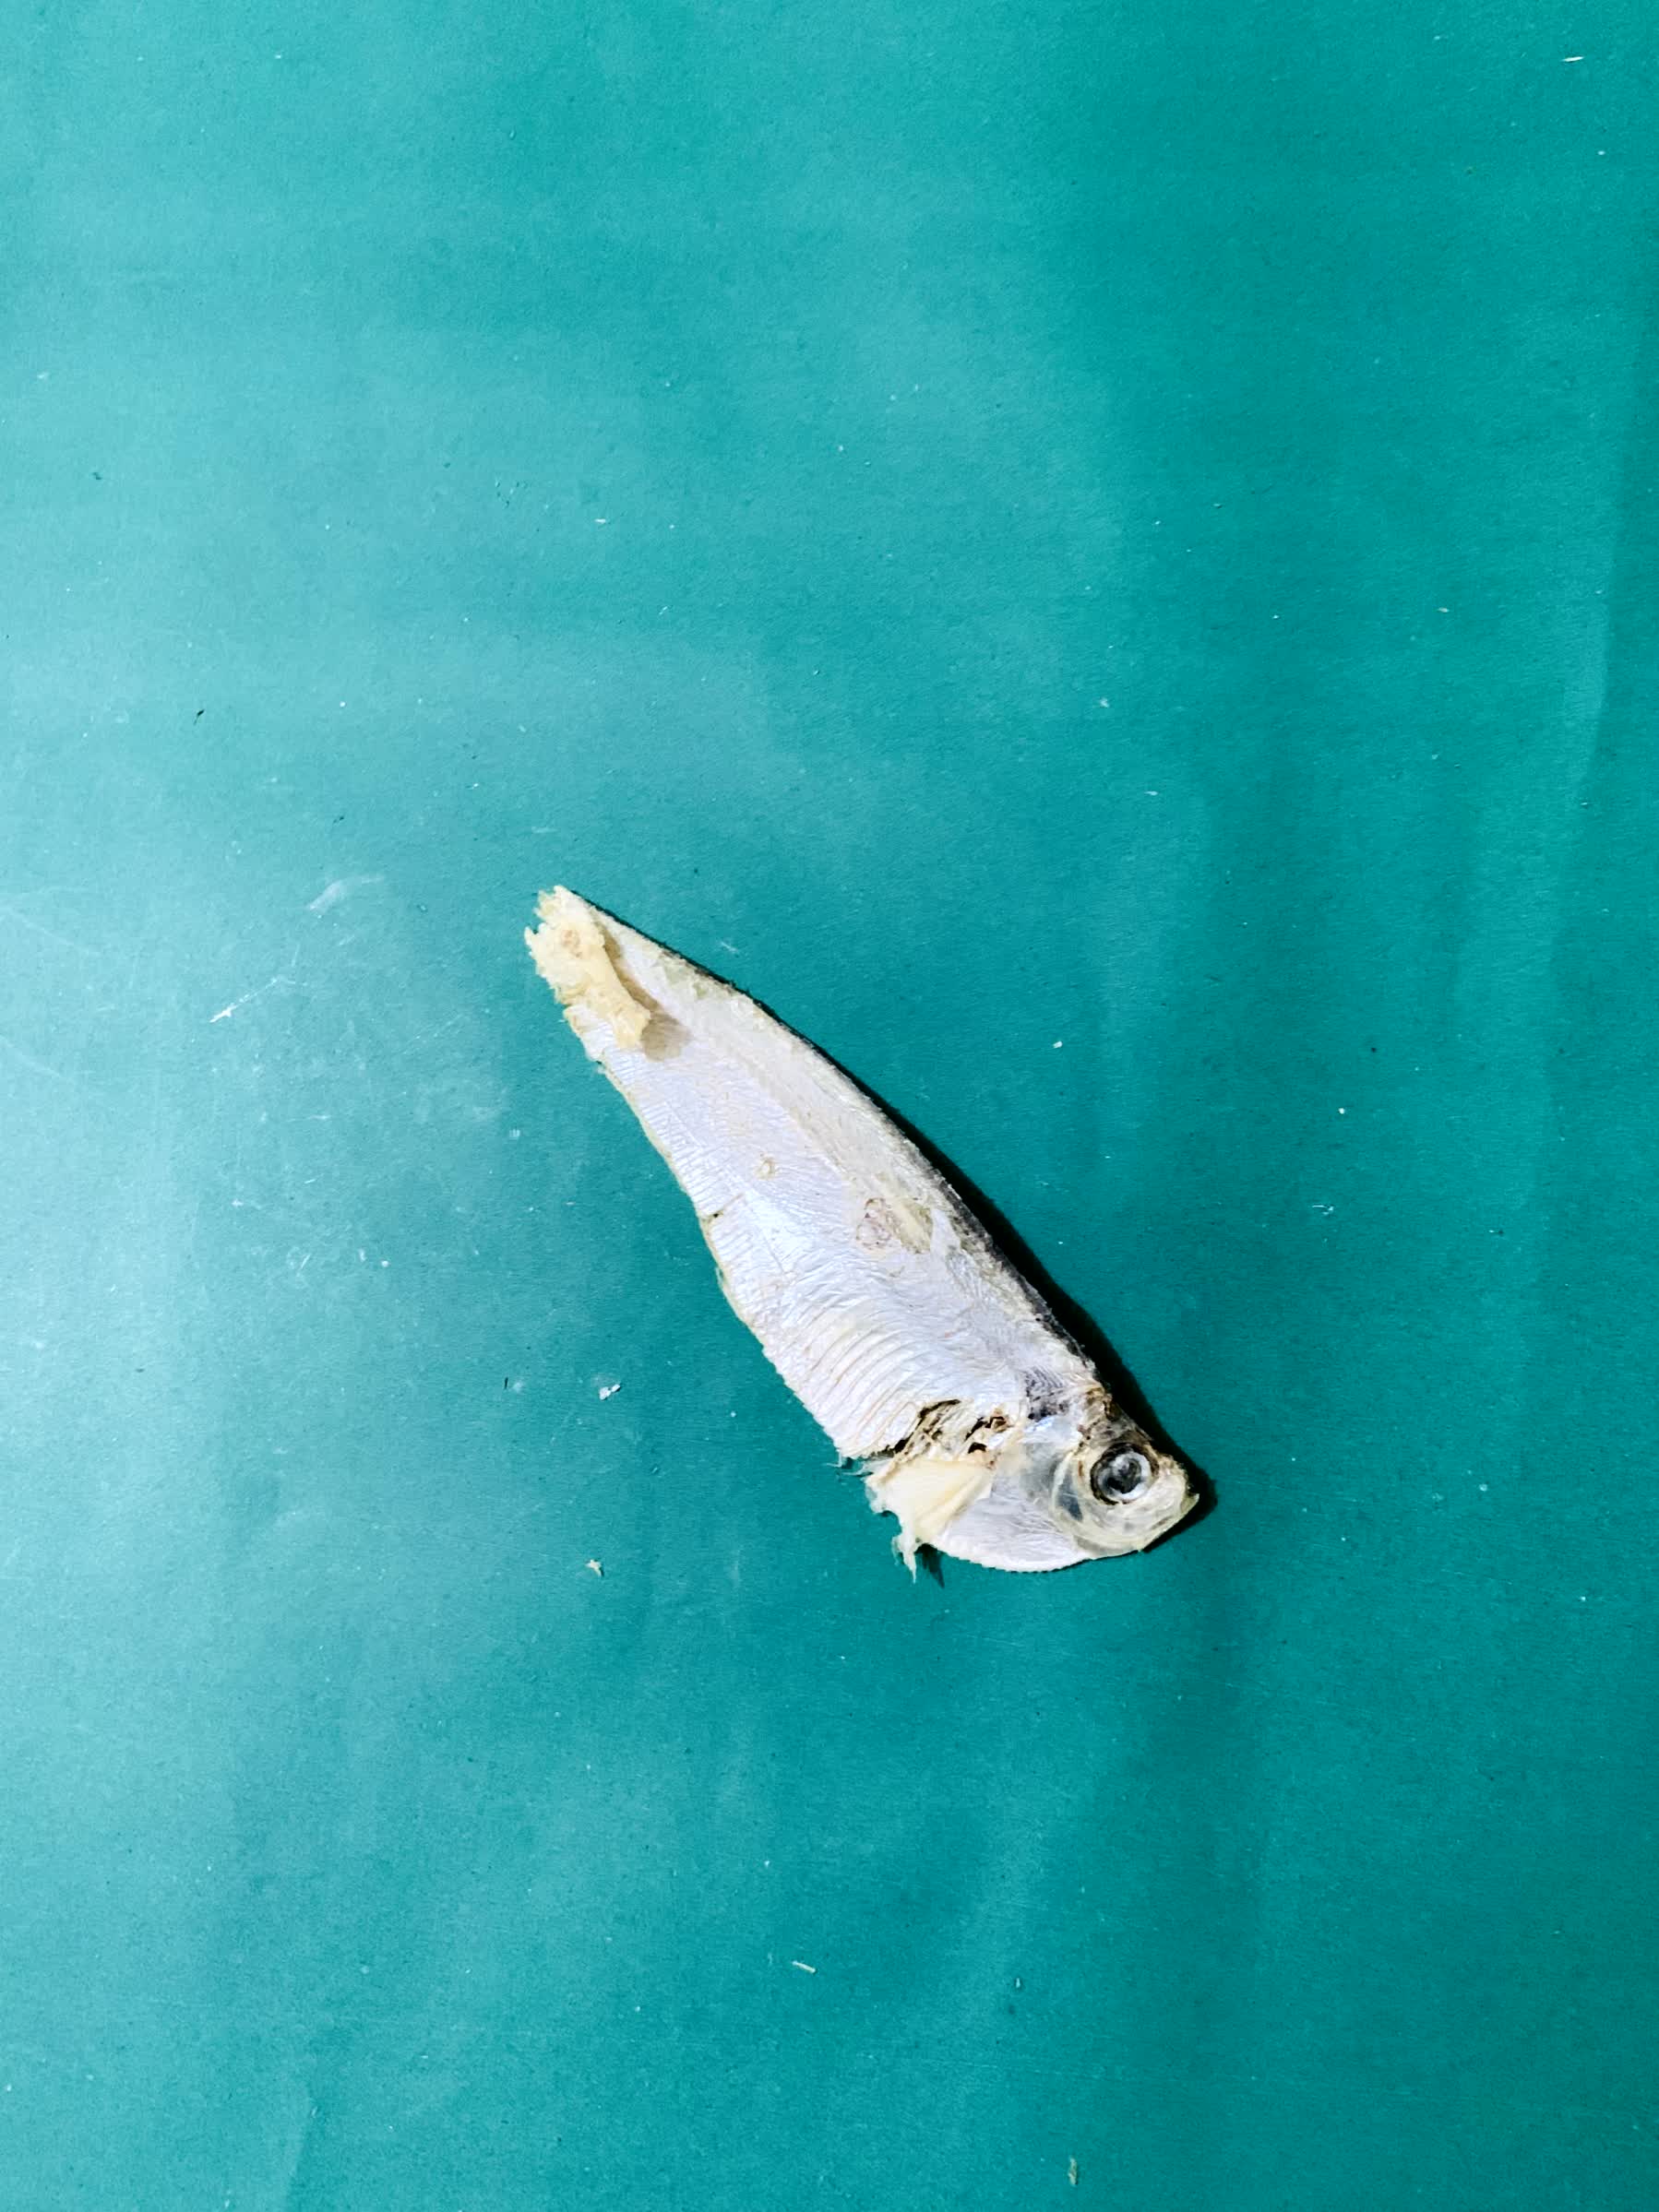
Species: Shukna Feuwa